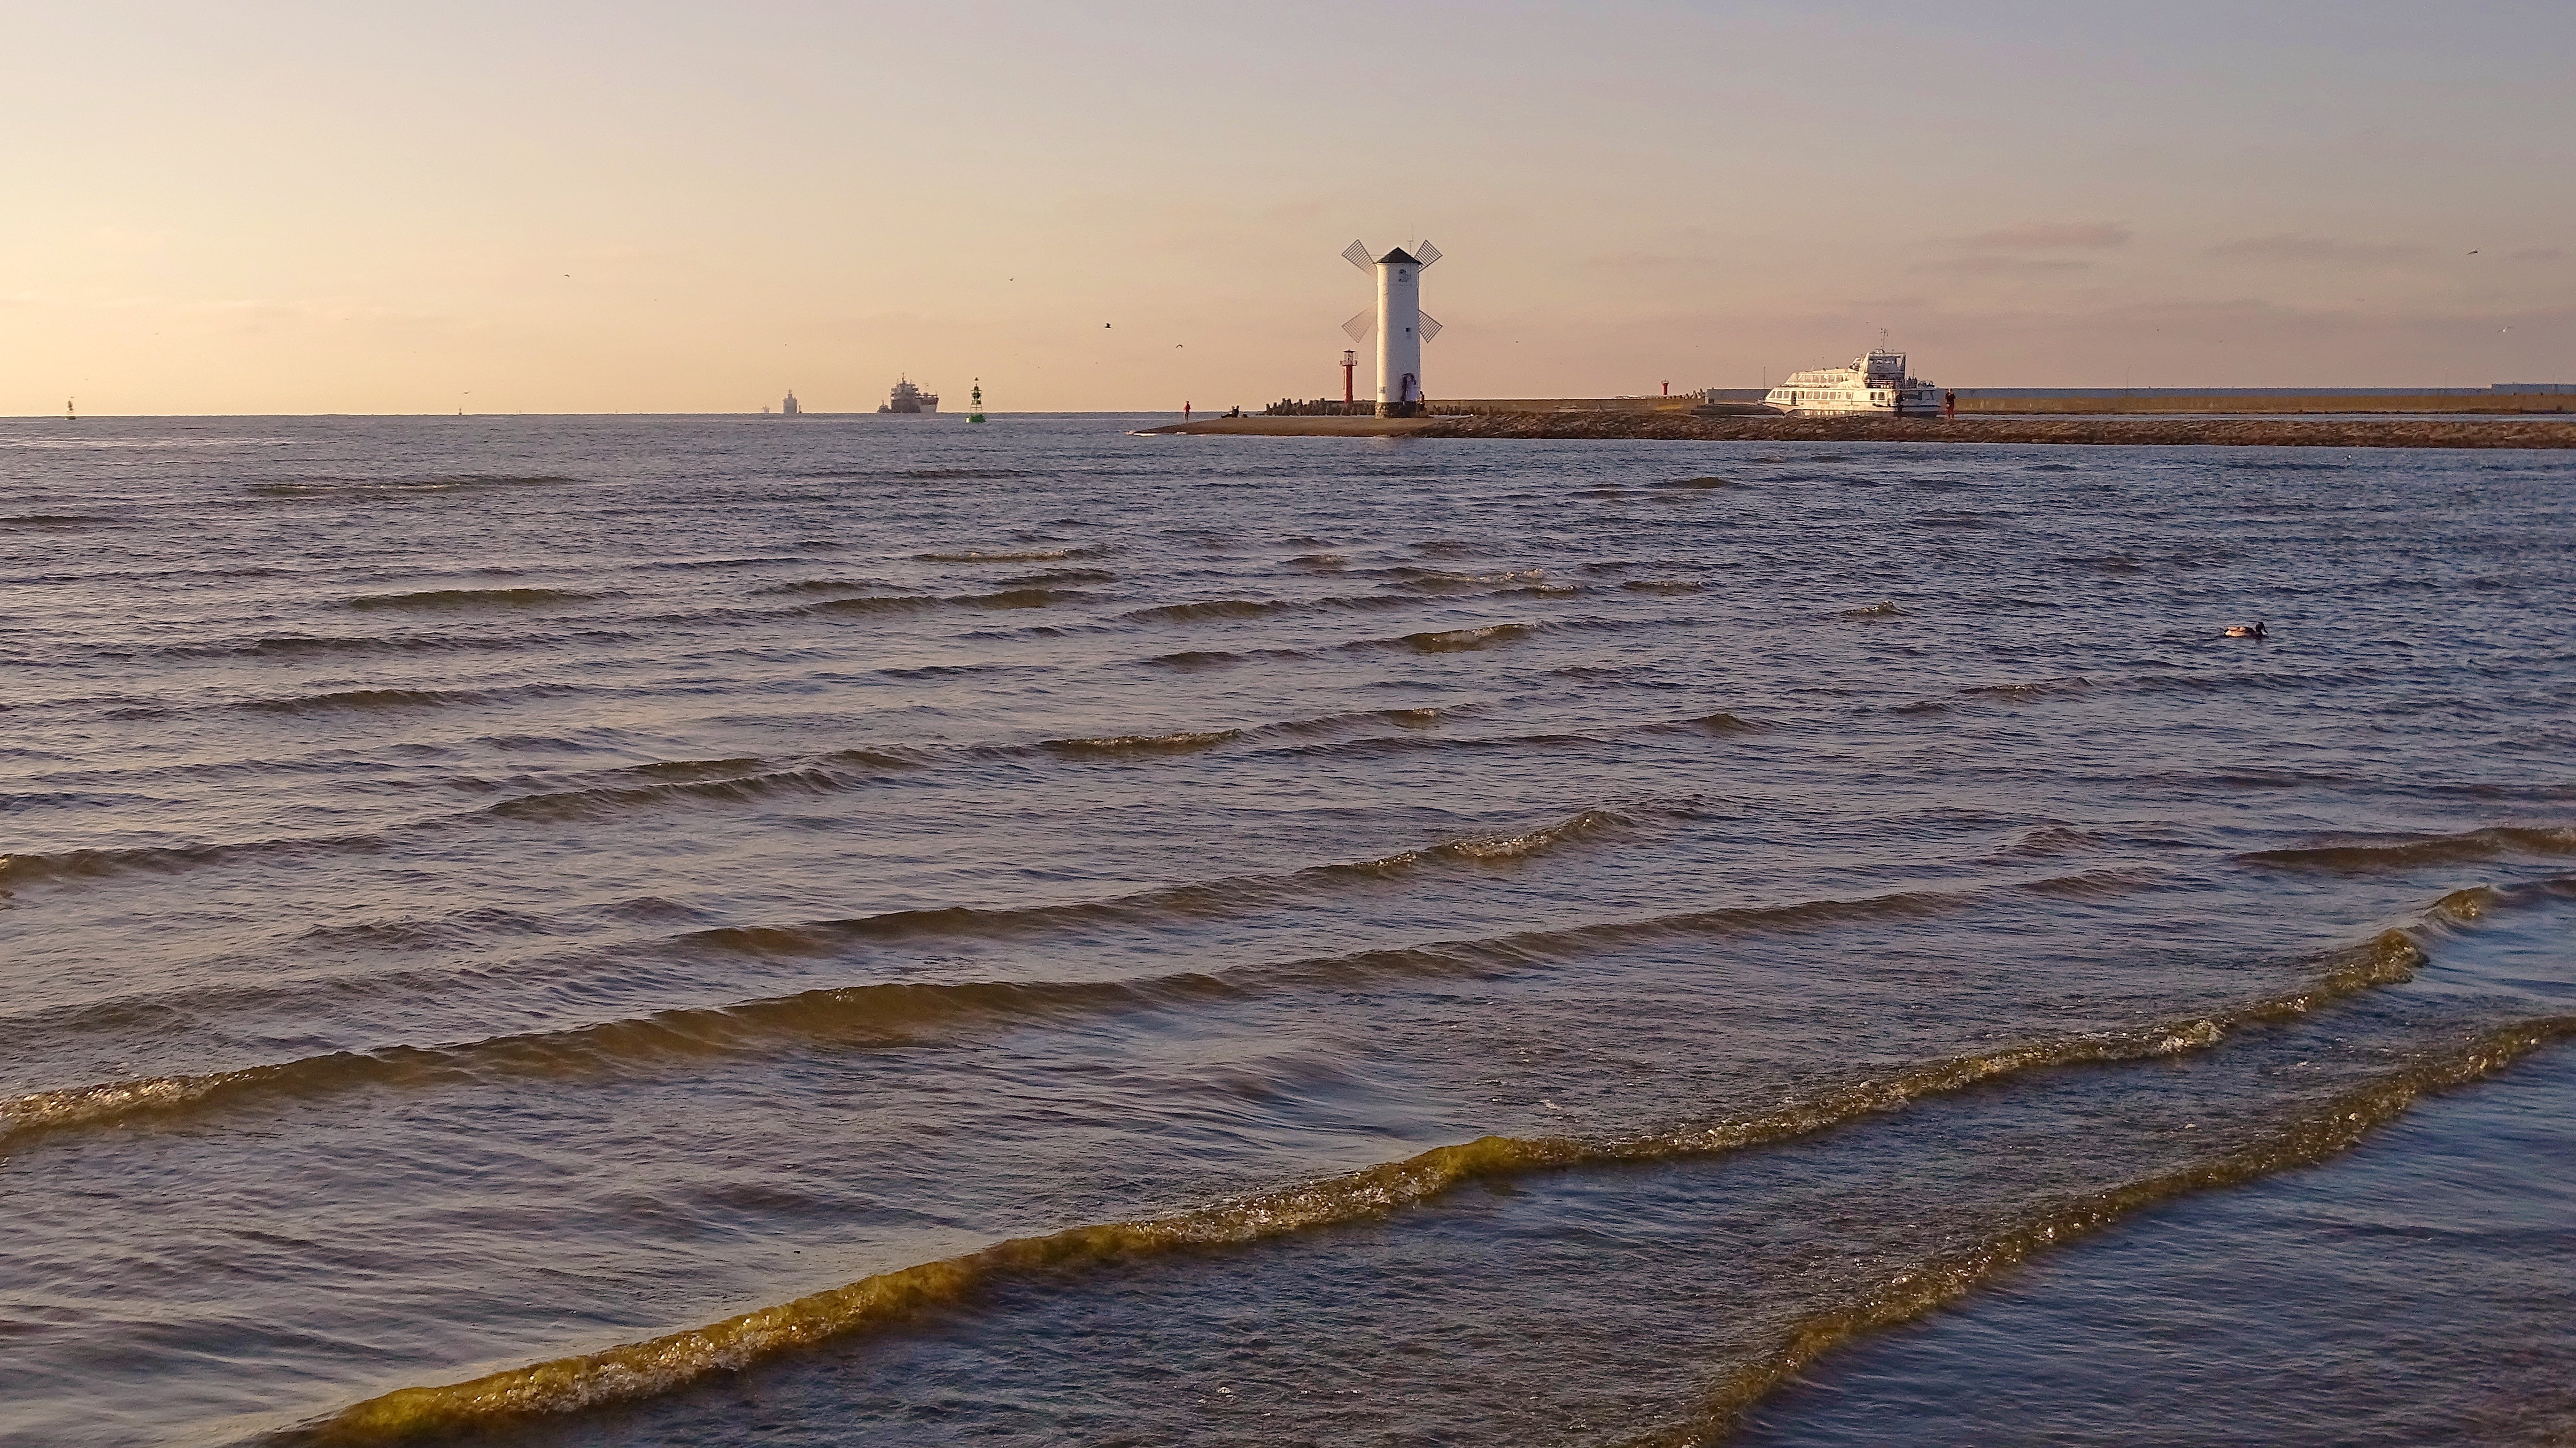
beach, sea, coast, sand, ocean, horizon, sunrise, sunset, morning, shore, wave, dawn, ship, dusk, evening, tower, bay, blue, body of water, poland, breakwater, evening sun, cape, swinoujscie, mudflat, mill bake, wind wave